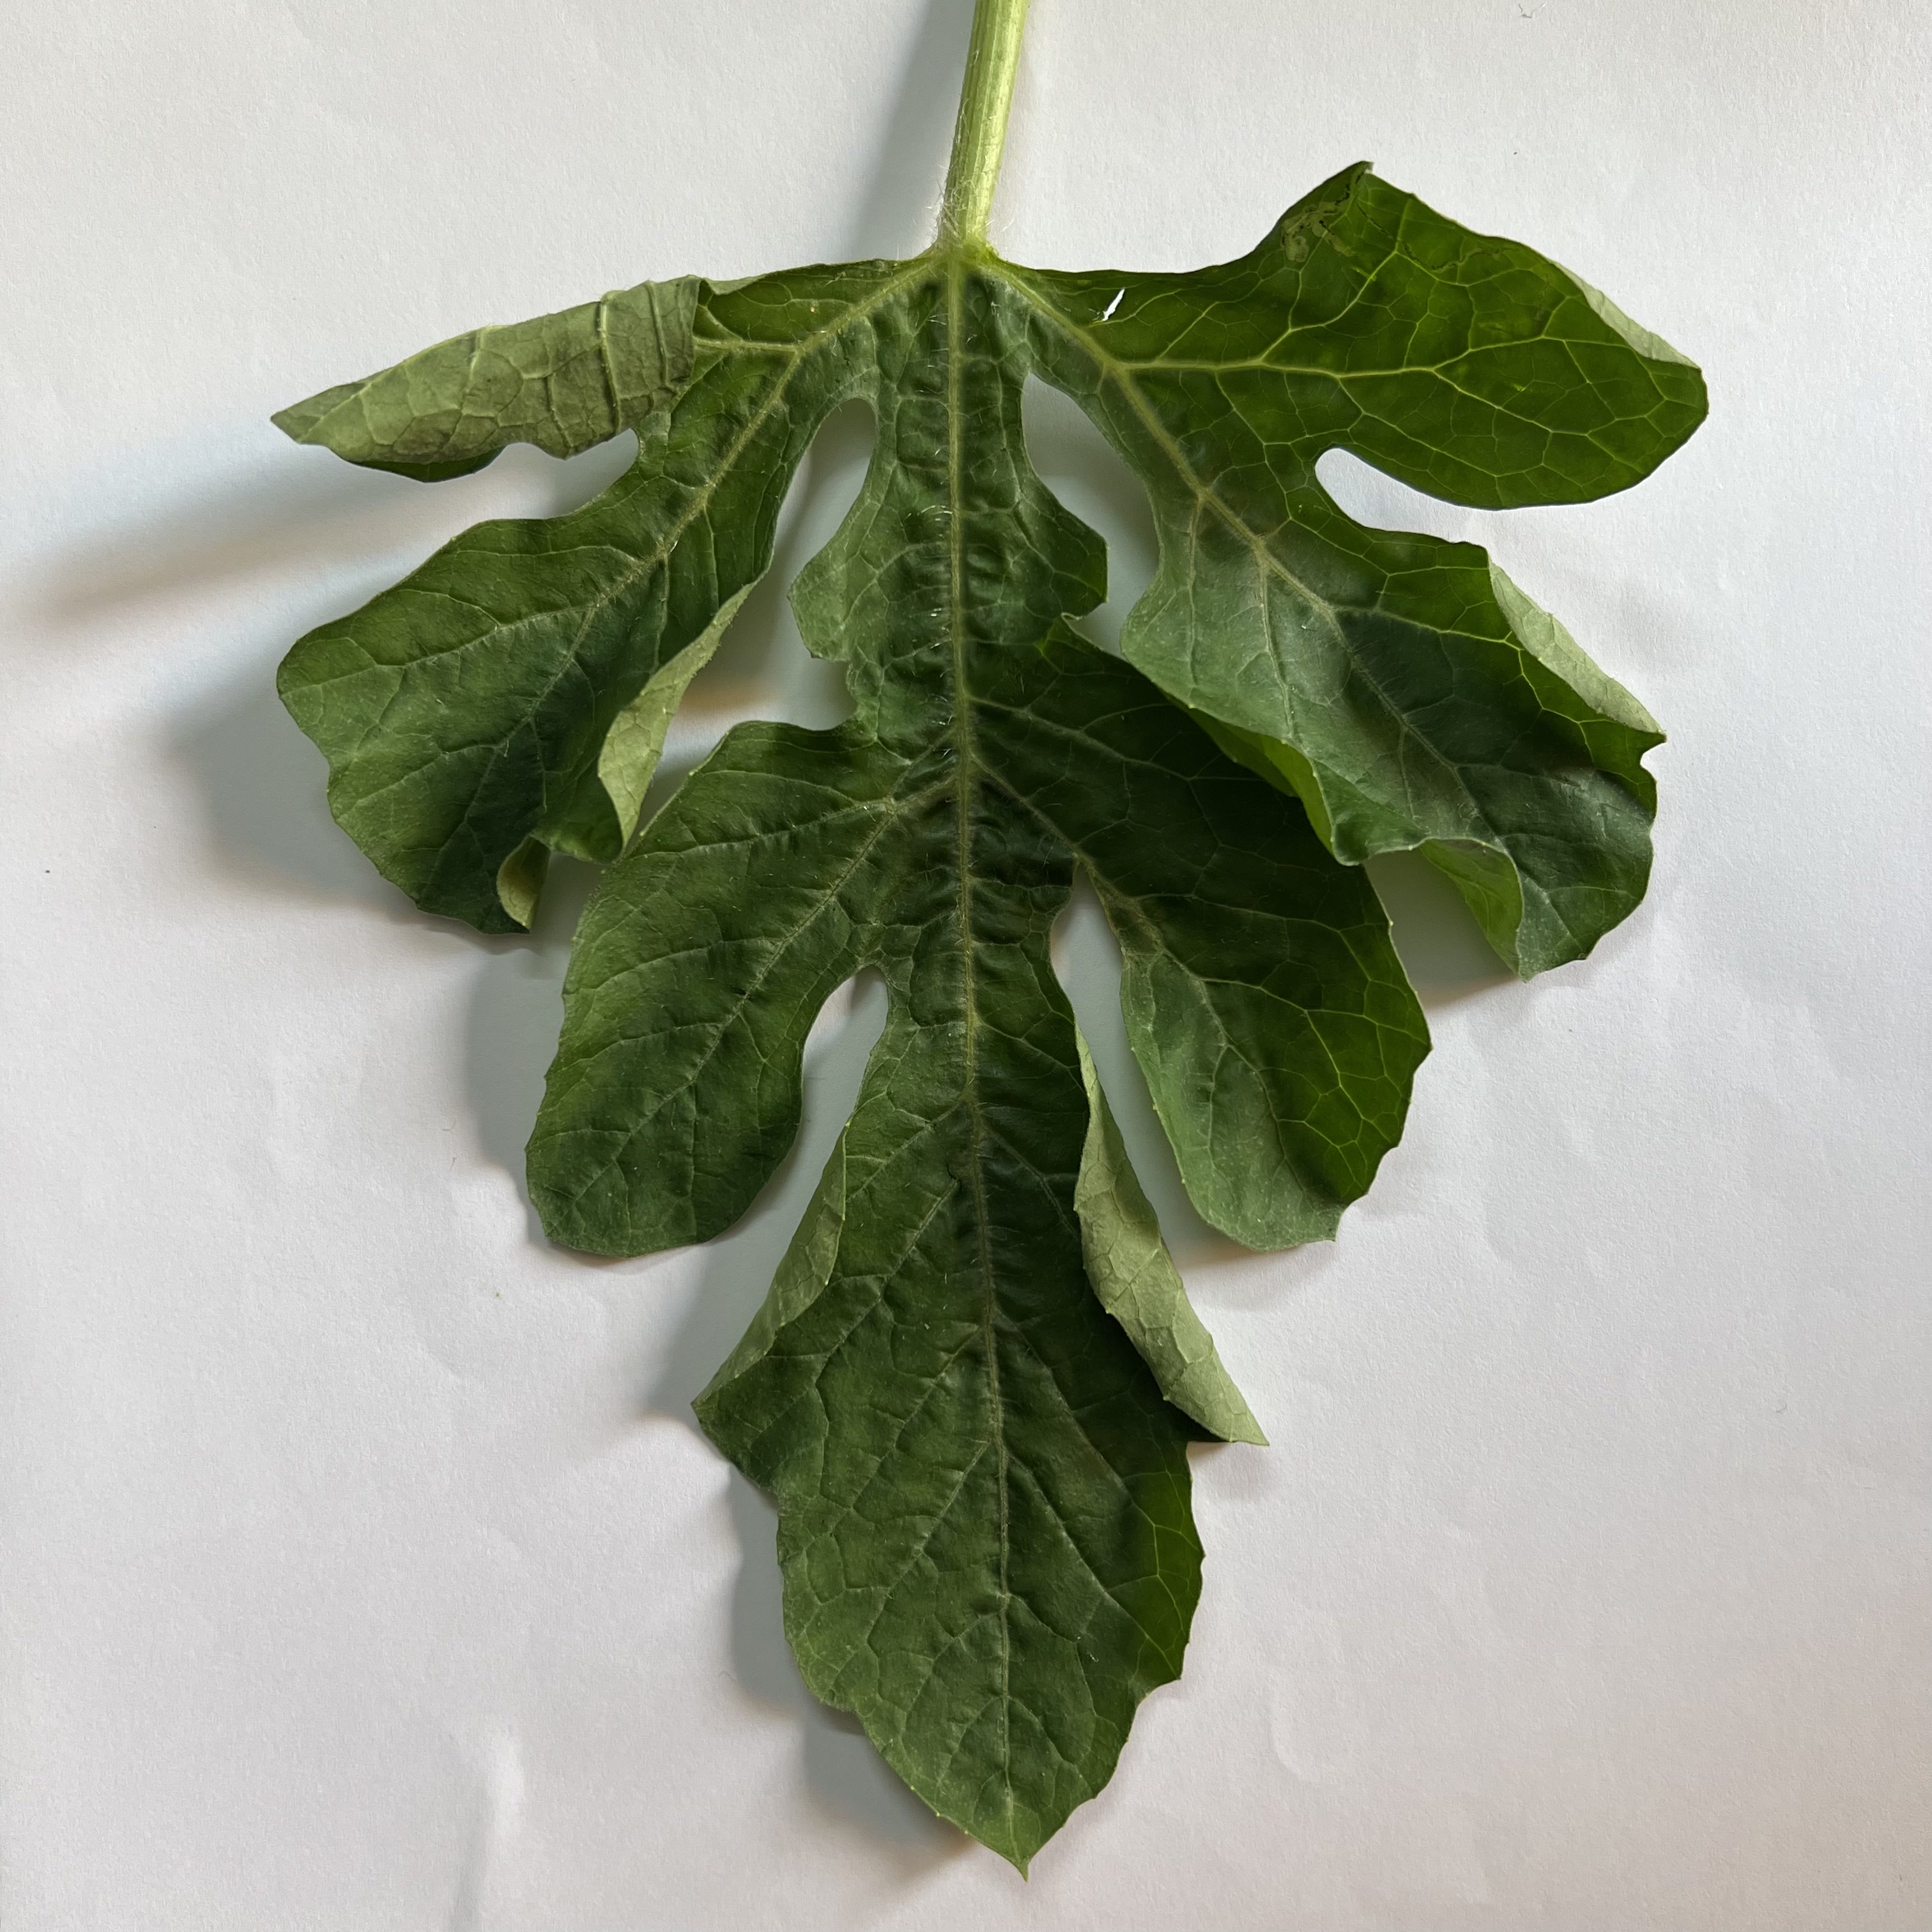
Label: Healthy